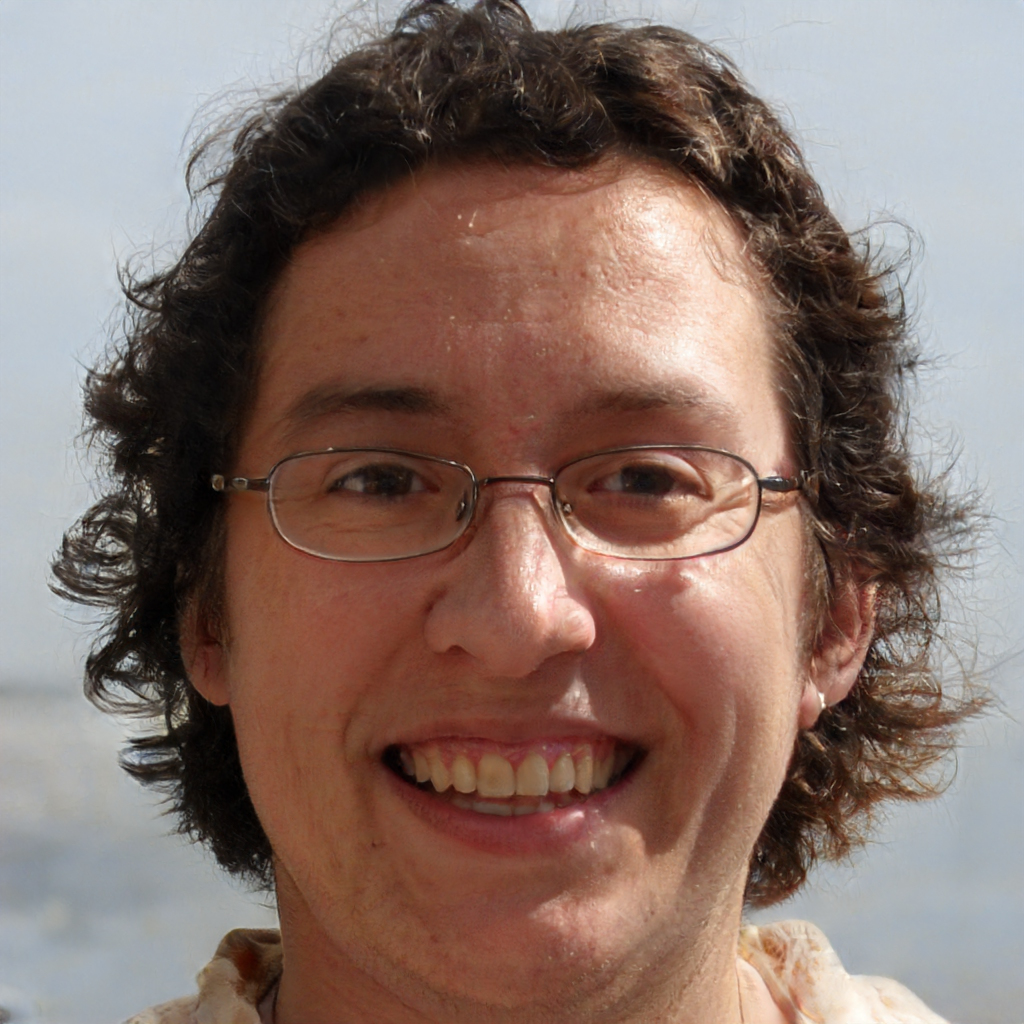
Portrait style: Real Portrait